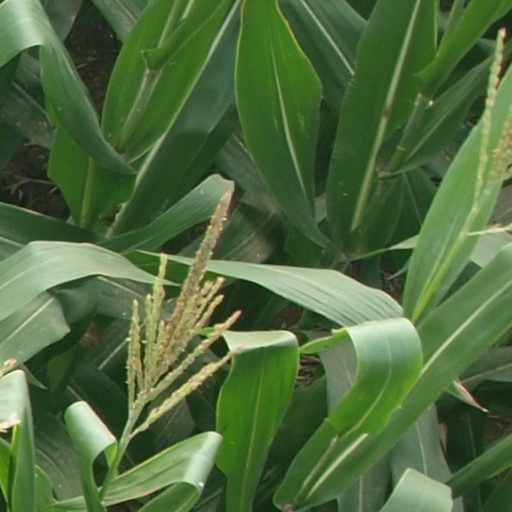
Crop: maize; corn